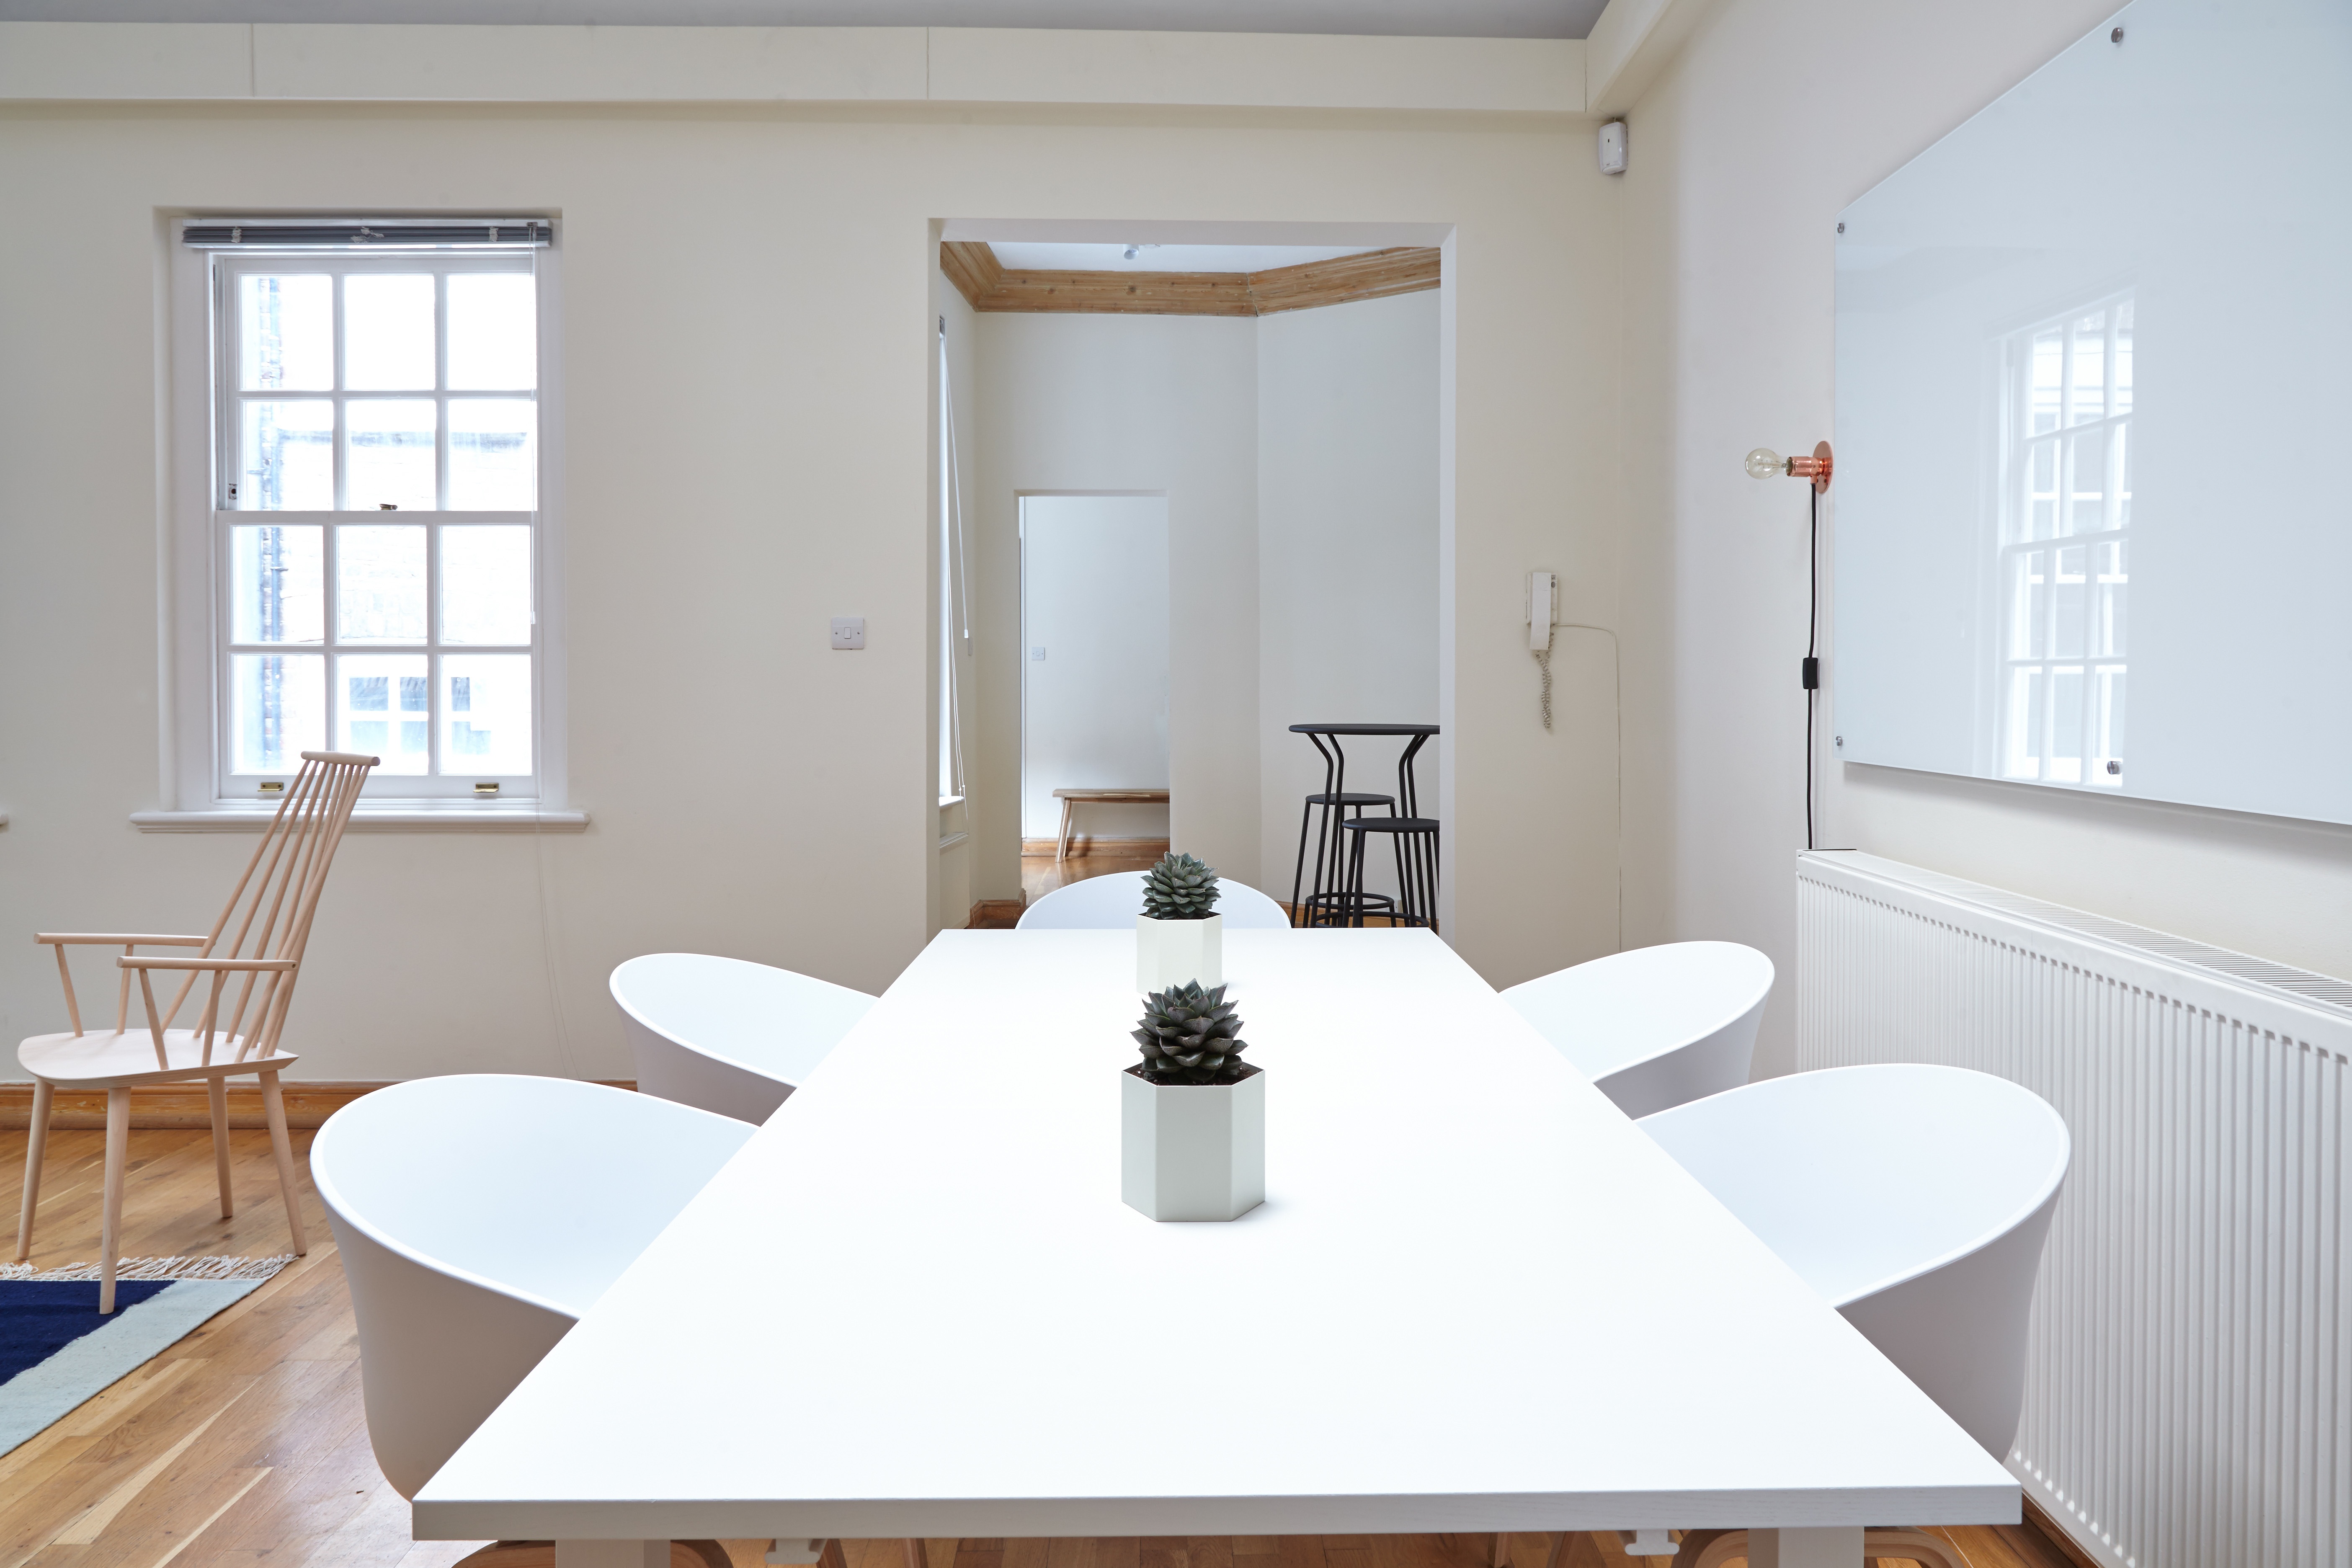
table, chair, floor, interior, home, cottage, indoor, property, sink, living room, room, decor, apartment, countertop, interior design, bathroom, design, hardwood, dining room, flooring